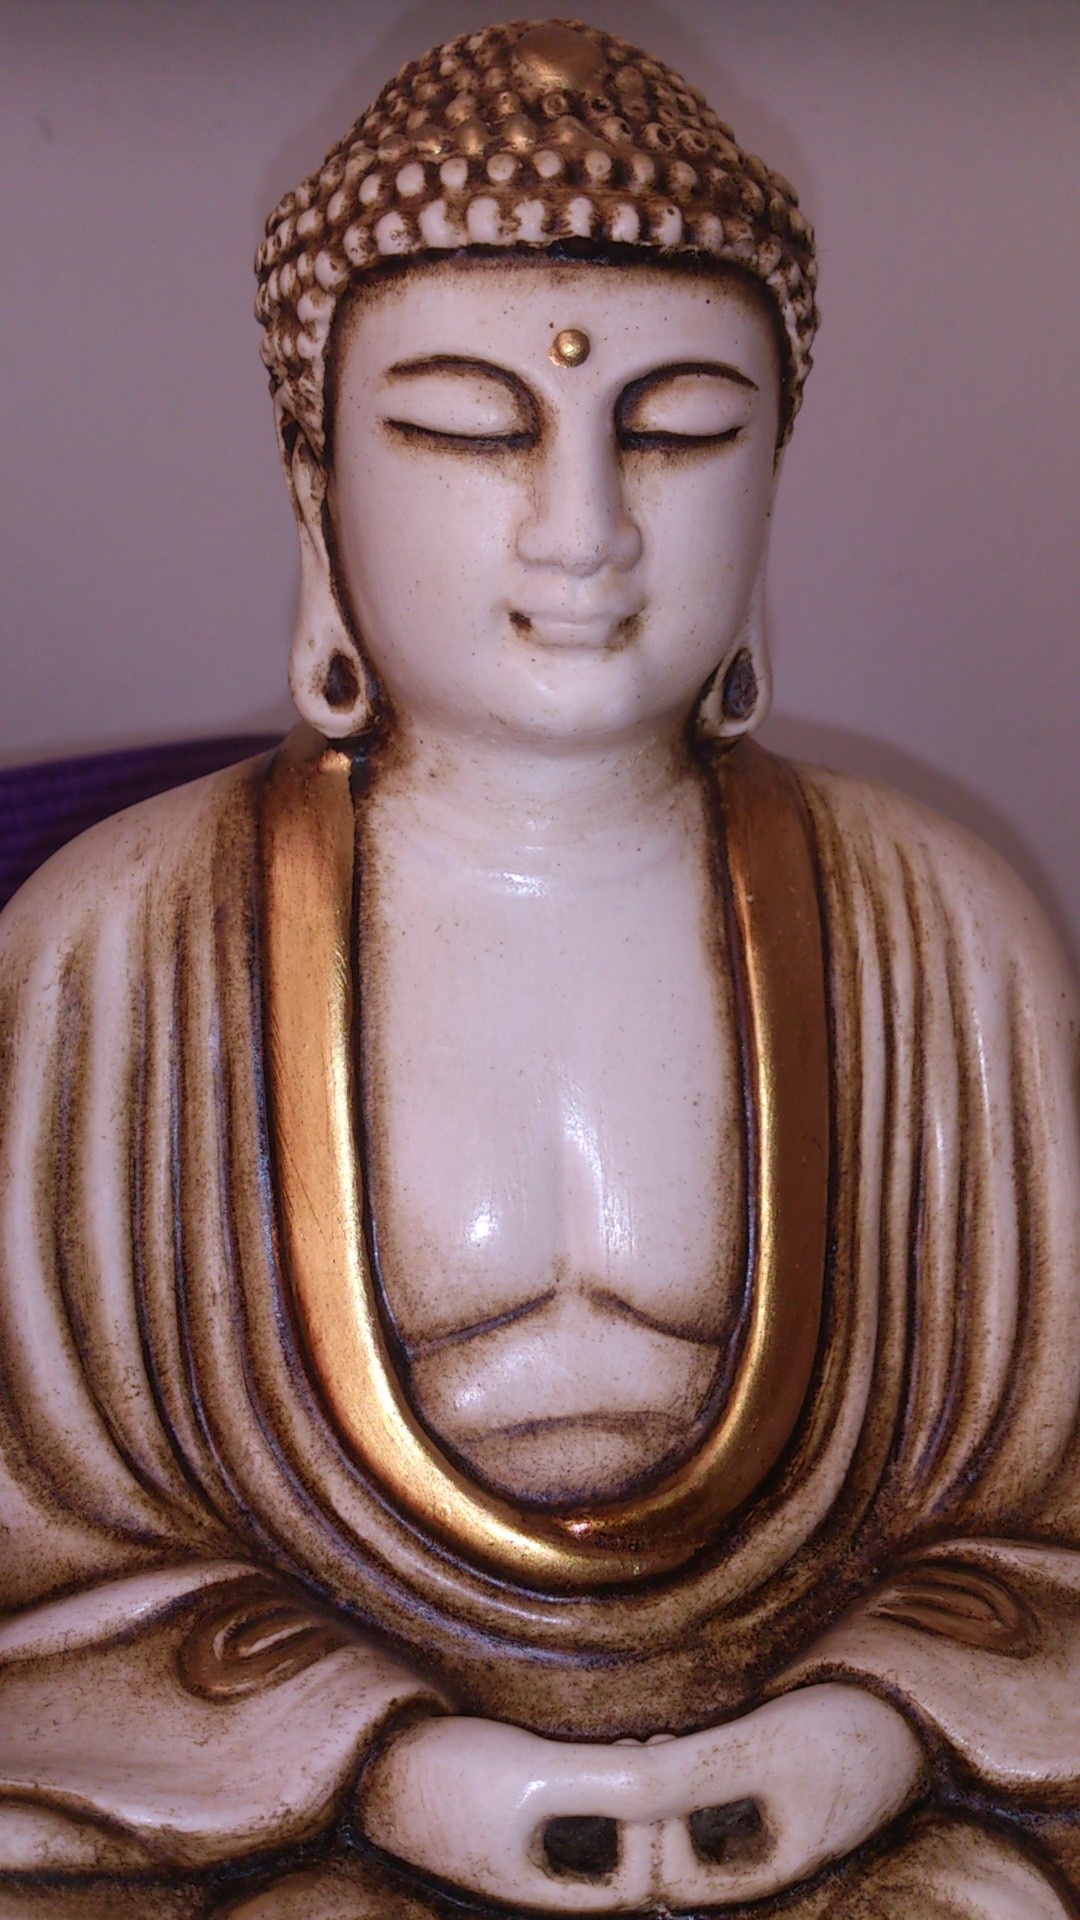
monument, statue, peace, monk, buddhist, zen, incense, spiritual, sculpture, art, meditation, temple, head, buddha, carving, trim, east, mythology, spirituality, mythical creature, fictional character, gautama buddha, ancient history, human positions